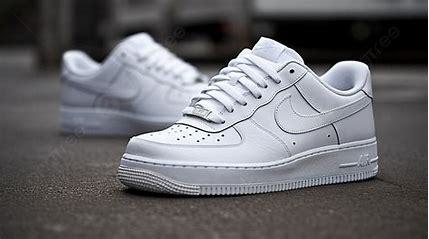
Brand: Nike
Model: Air Force 1